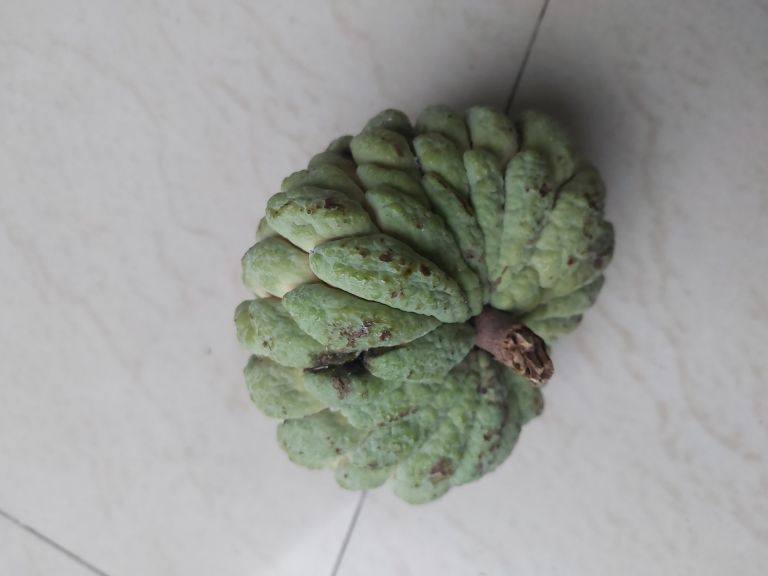
Disease label: Athracnose